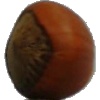
Label: Nut Forest 1